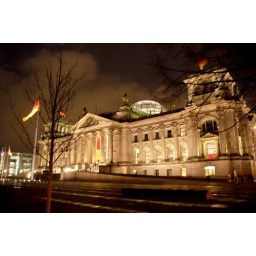
The Reichstag building is a historical edifice in Berlin, Germany, constructed to house the Reichstag, parliament of the German Empire